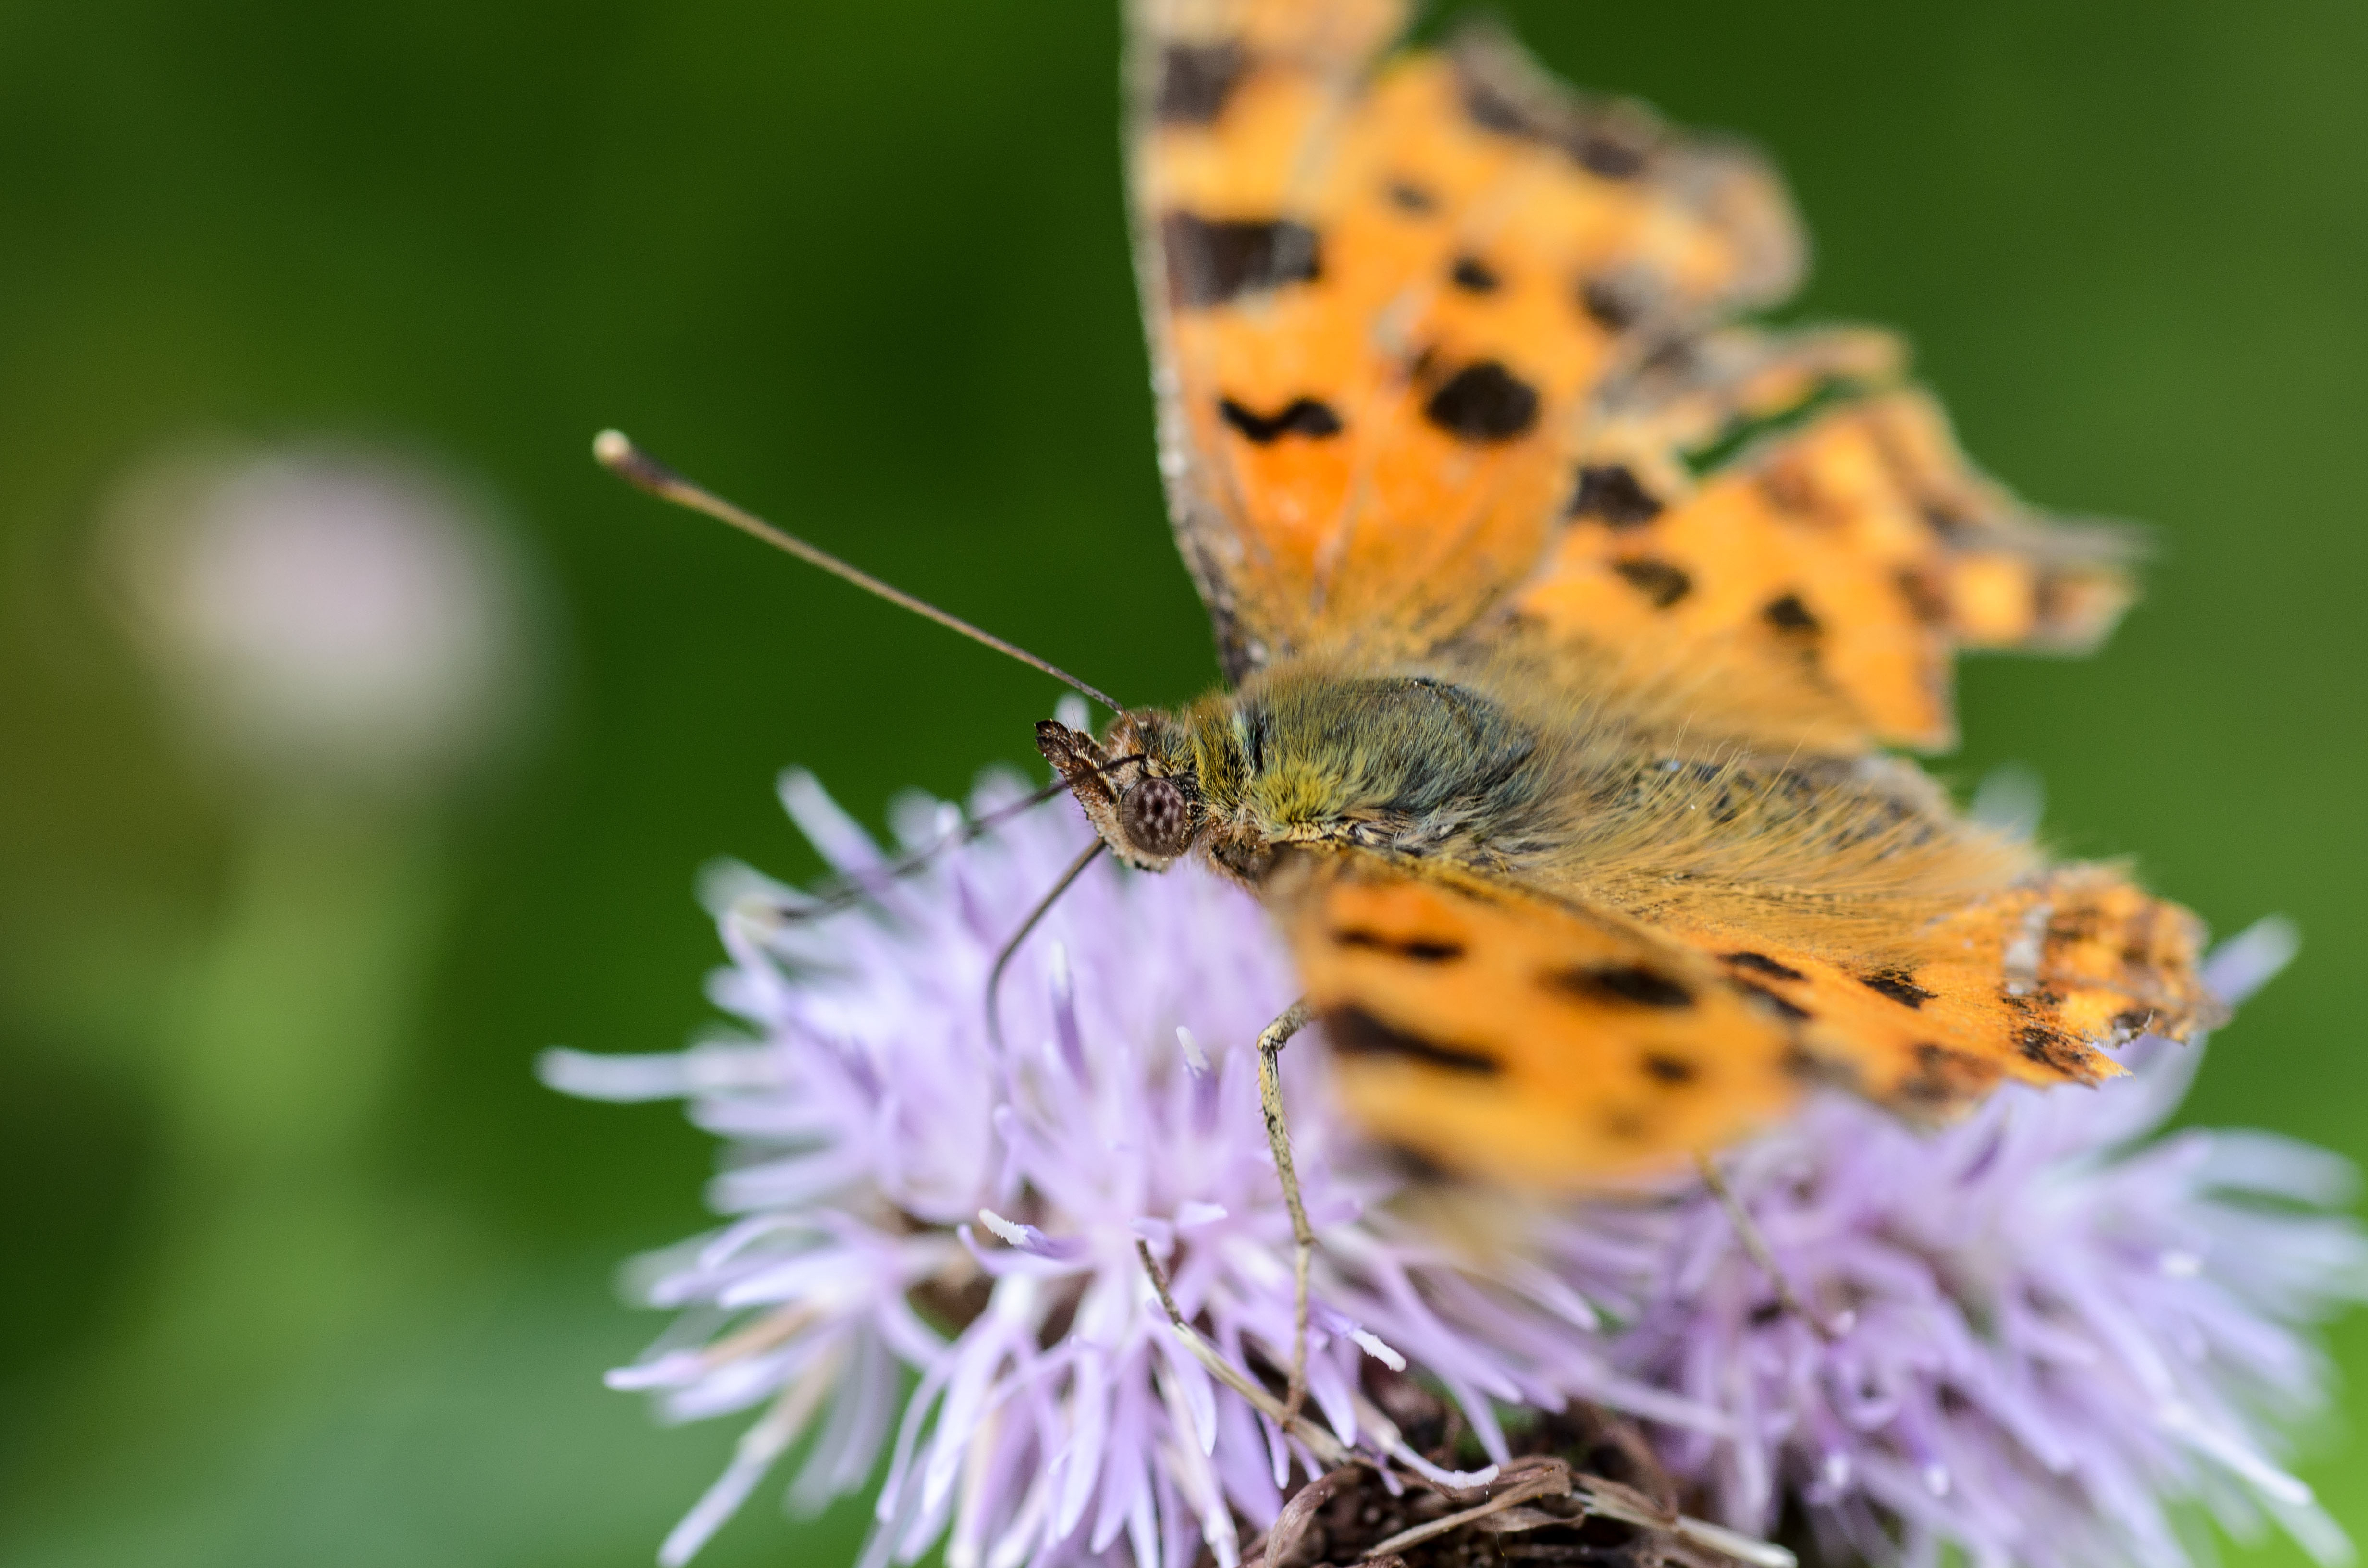
nature, wing, photography, flower, insect, botany, butterfly, flora, fauna, invertebrate, wildflower, close up, nectar, macro photography, arthropod, pollinator, moths and butterflies, lycaenid